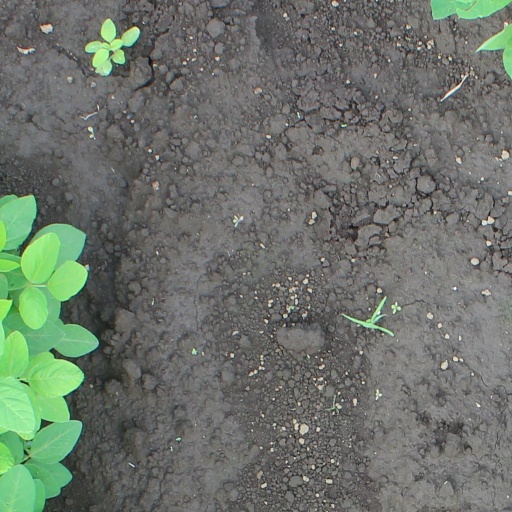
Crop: soybean